Chick Chick Boom

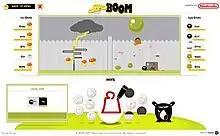

Chick Chick Boom is an online Adobe Flash game created for Easter 2007 by German developer Extra Toxic and sponsored by Nintendo of Europe. The two companies had previously cooperated in a similar project called "". The game launched on April 3, 2007 and was only playable through the month of April. After Extra Toxic took the game offline on April 30, 2007, a new version presenting new features and 3D visuals, was released on Q4 2010 for the Wii as a downloadable game for the WiiWare service.